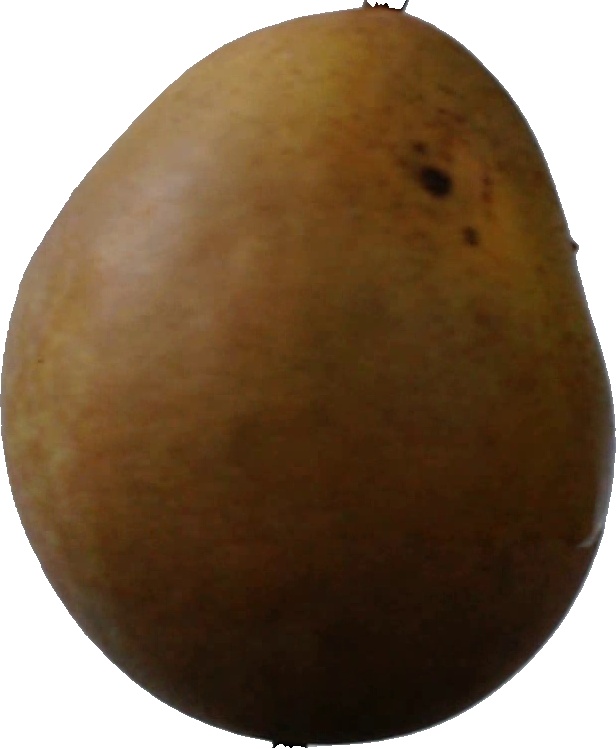
Label: pear_3